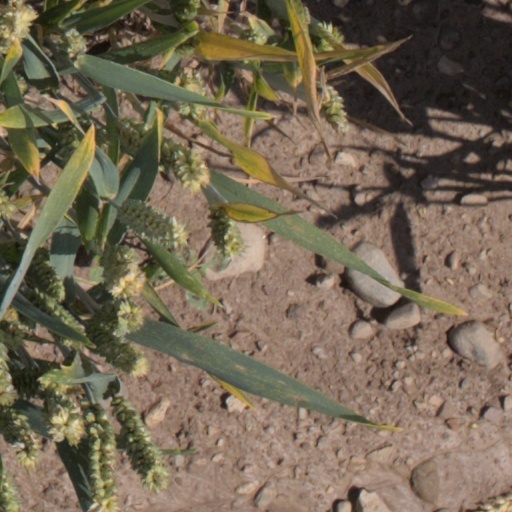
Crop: wheat